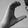
ASL letter: C